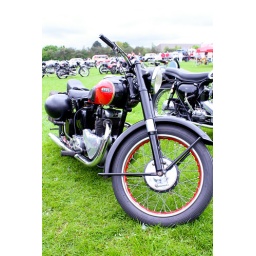
A very nice looking Ariel bike in black and red